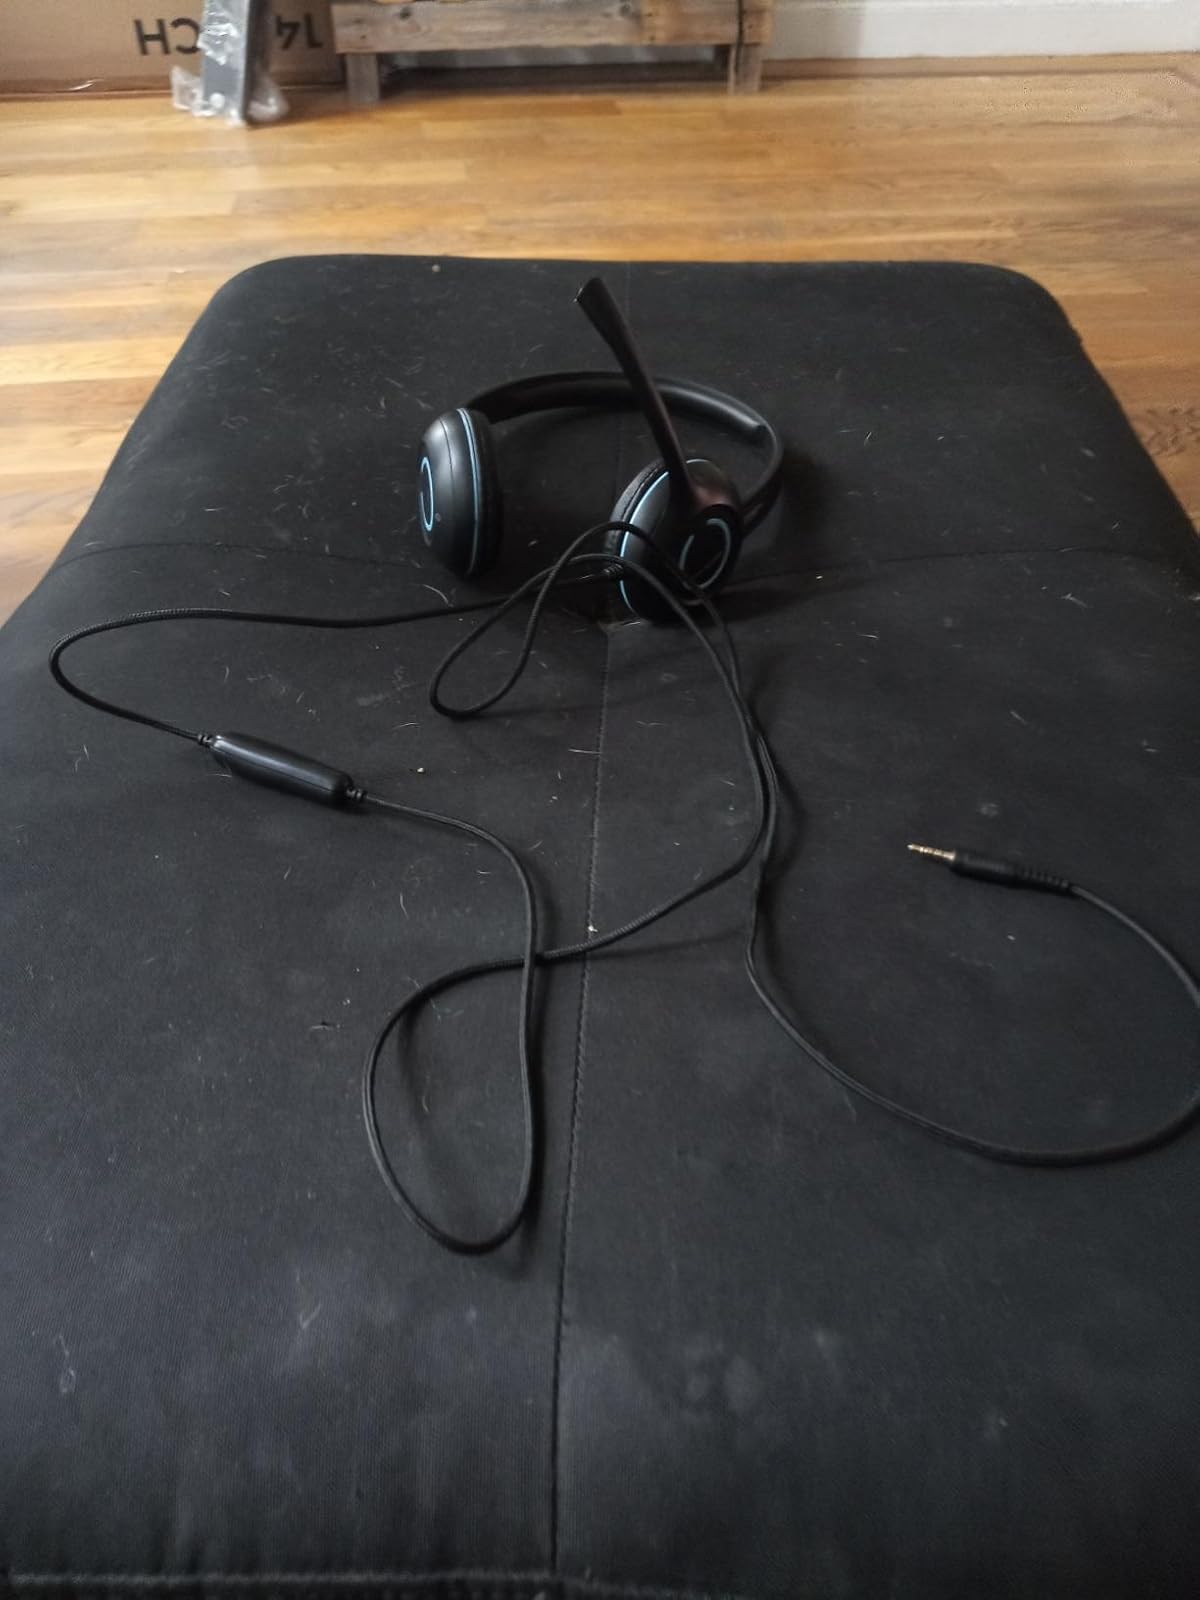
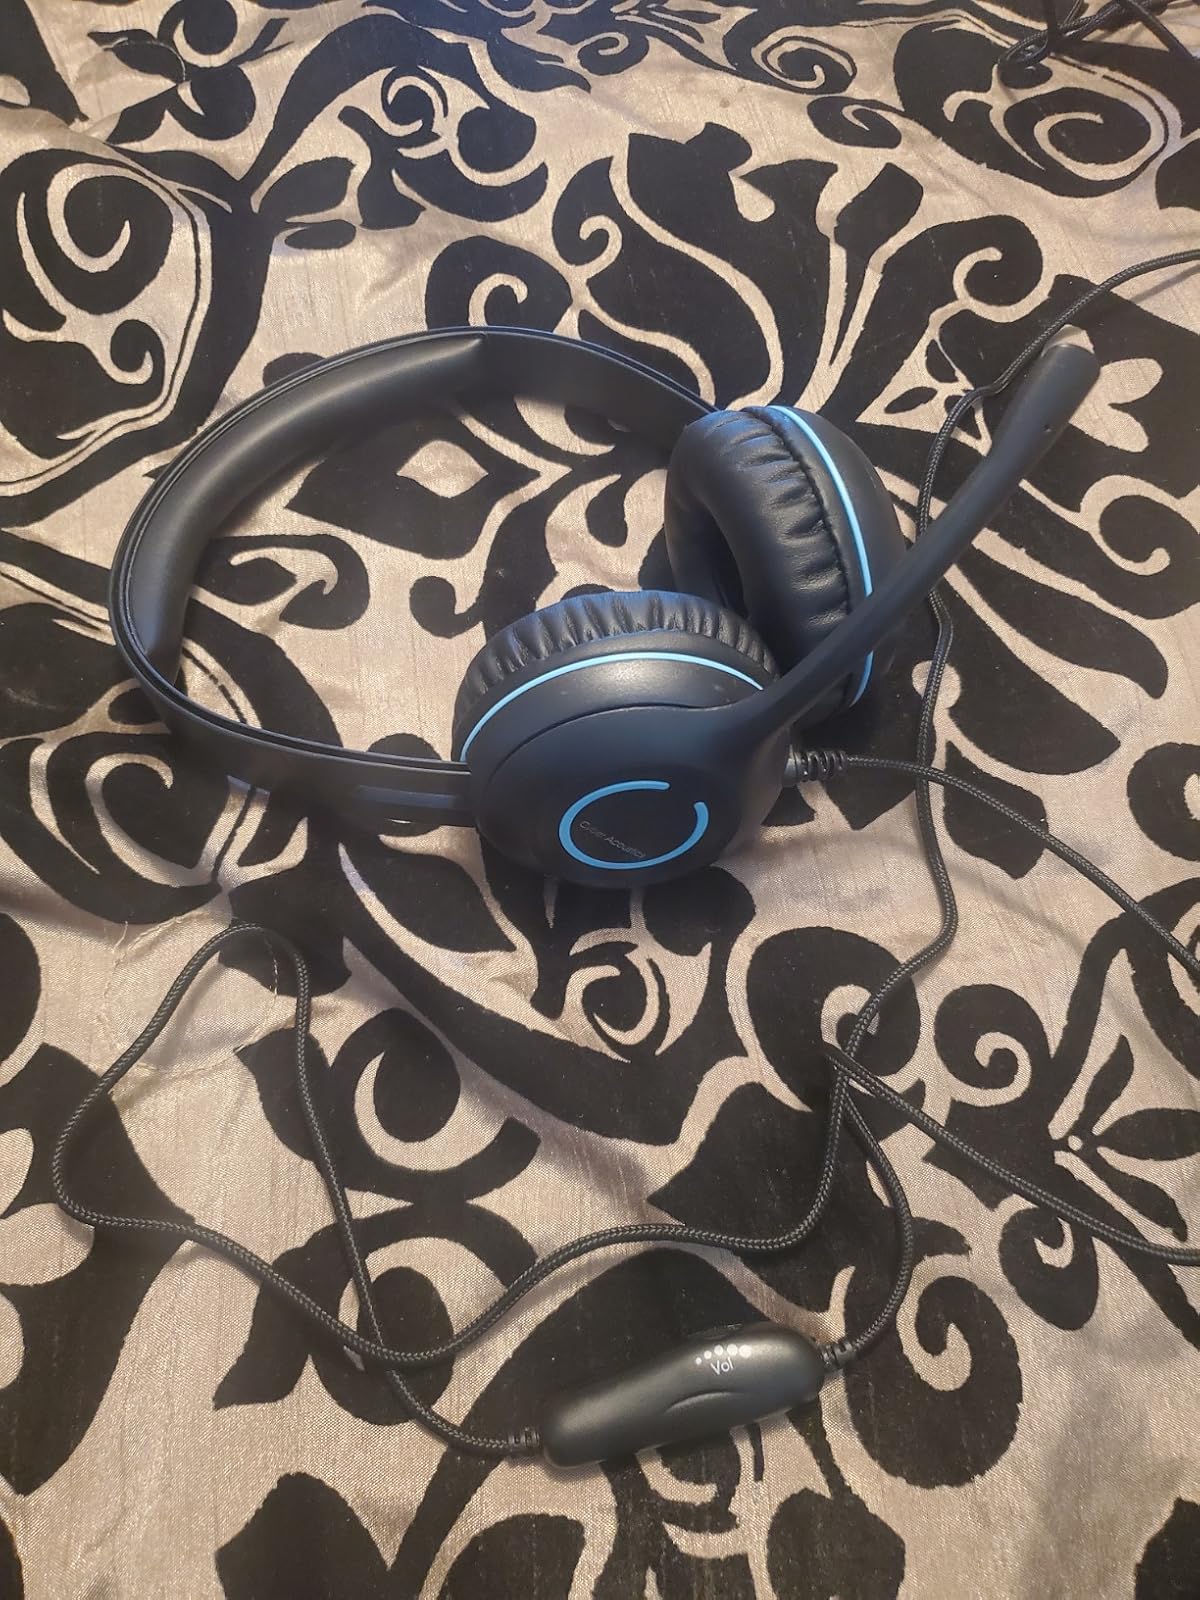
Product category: headphones
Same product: yes